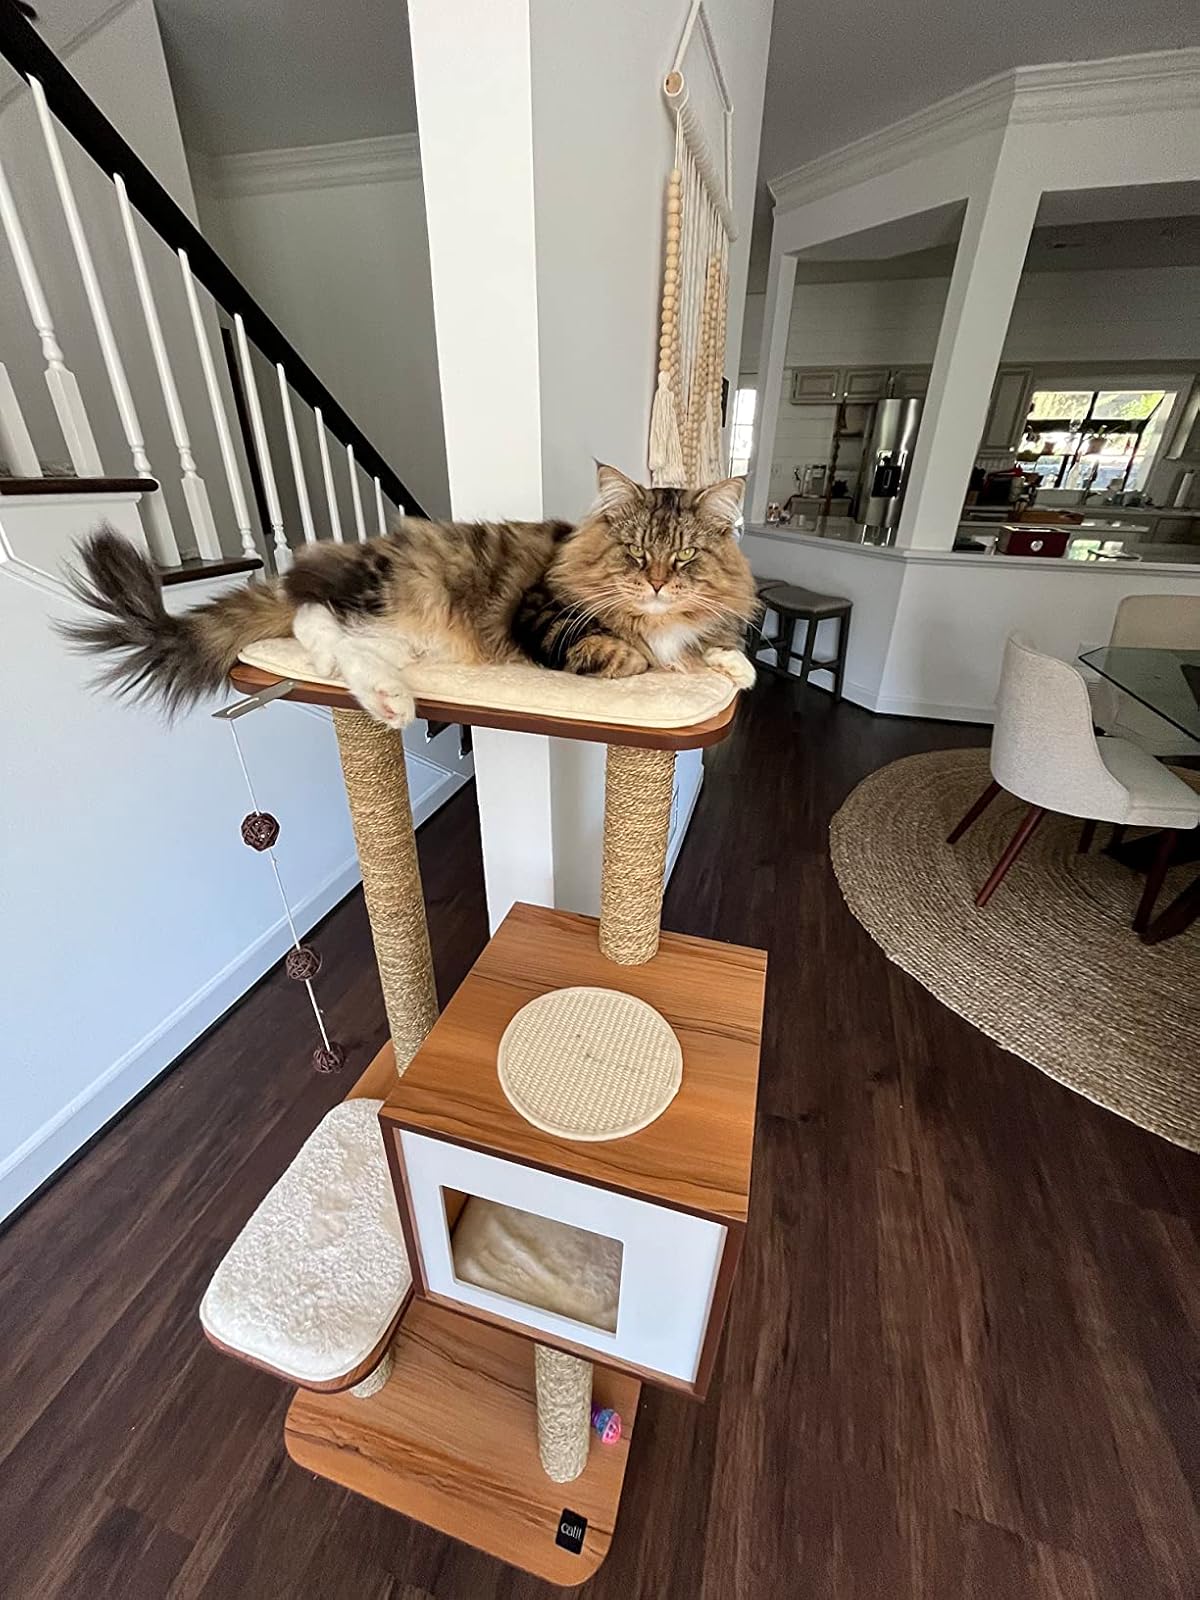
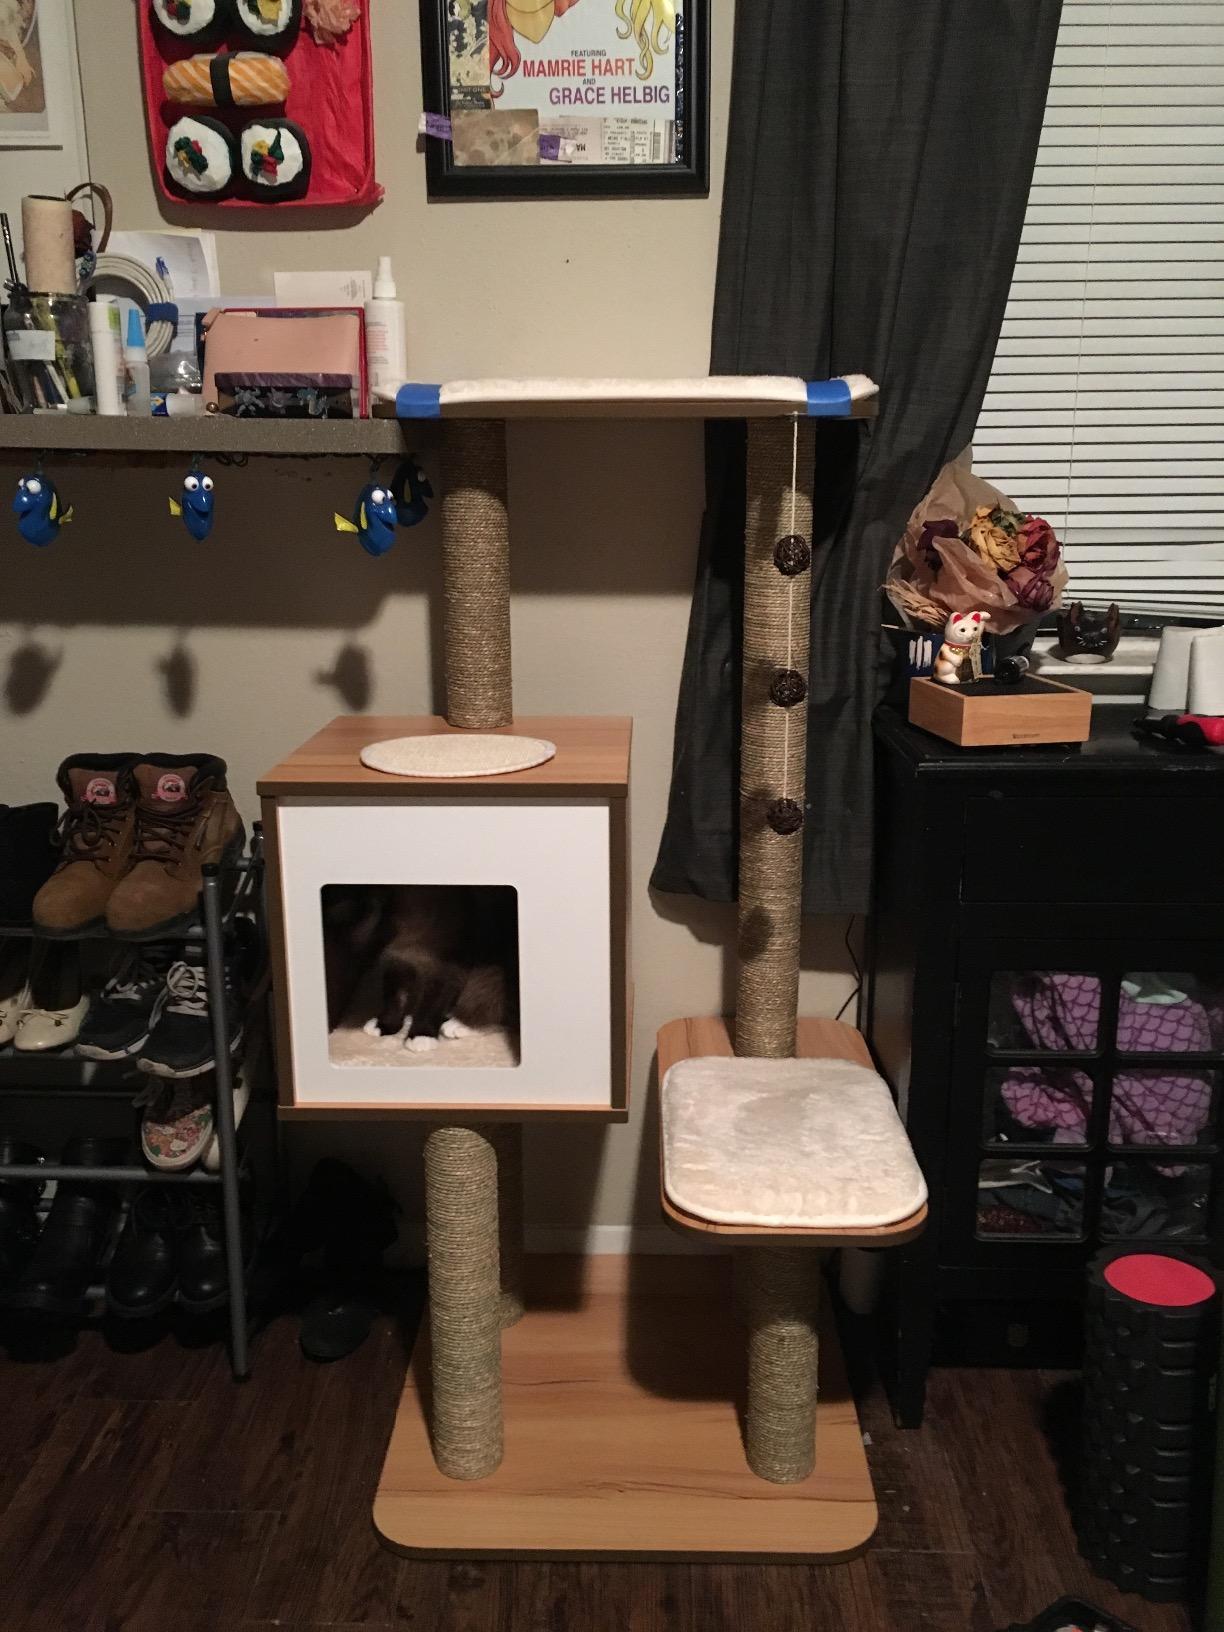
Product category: items_cat tree
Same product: yes